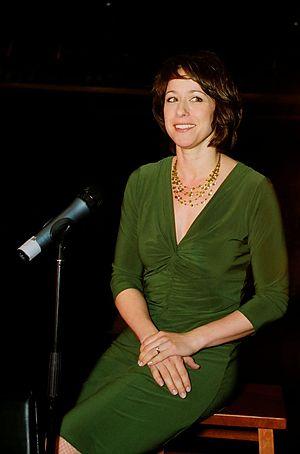
Mindy Paige Davis, ou encore Paige Davis, est une actrice américaine mieux connue comme présentatrice de la série de télé-réalité Trading Spaces.